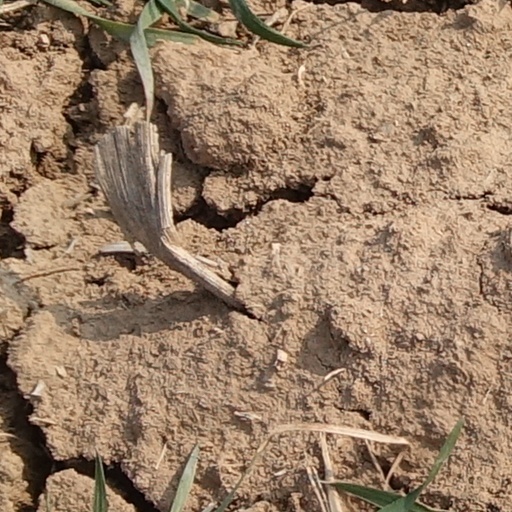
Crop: wheat